Jake Hoffman (actor)

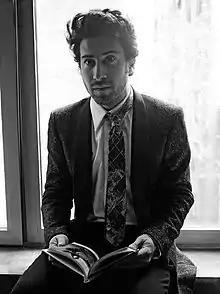
Hoffman in 2015

Hoffman was born in Los Angeles County, the son of actor Dustin Hoffman and Lisa Hoffman (née Gottsegen). In 2003, he graduated from NYU Film School. In July 2022, he married Amit Dishon, an Israeli designer.